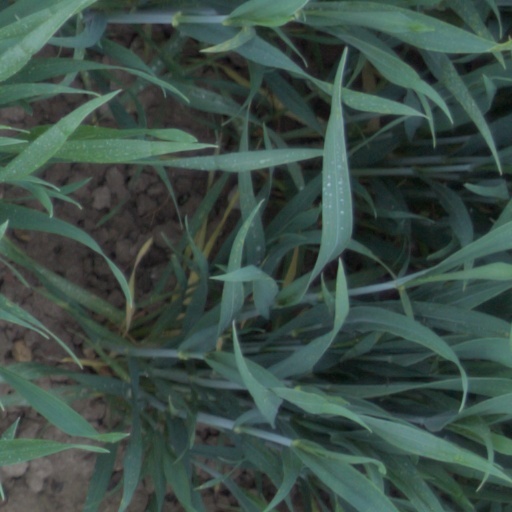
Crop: wheat